Robert C. Titus

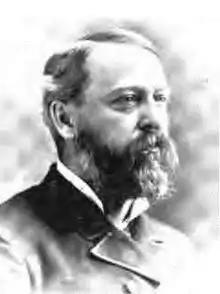
Robert C. Titus (1897)

Robert Cyrus Titus (October 24, 1839 – April 27, 1918) was an American lawyer and politician from New York.